Elles (film)

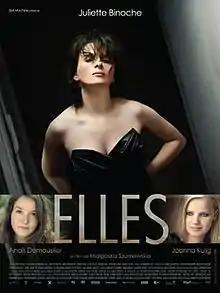
French theatrical release poster

Elles is a 2011 erotic drama film co-written and directed by Polish director Małgośka Szumowska. It shows an episode in the life of Anne (Juliette Binoche), a journalist in Paris for French "Elle" who is writing an article about female student prostitution.